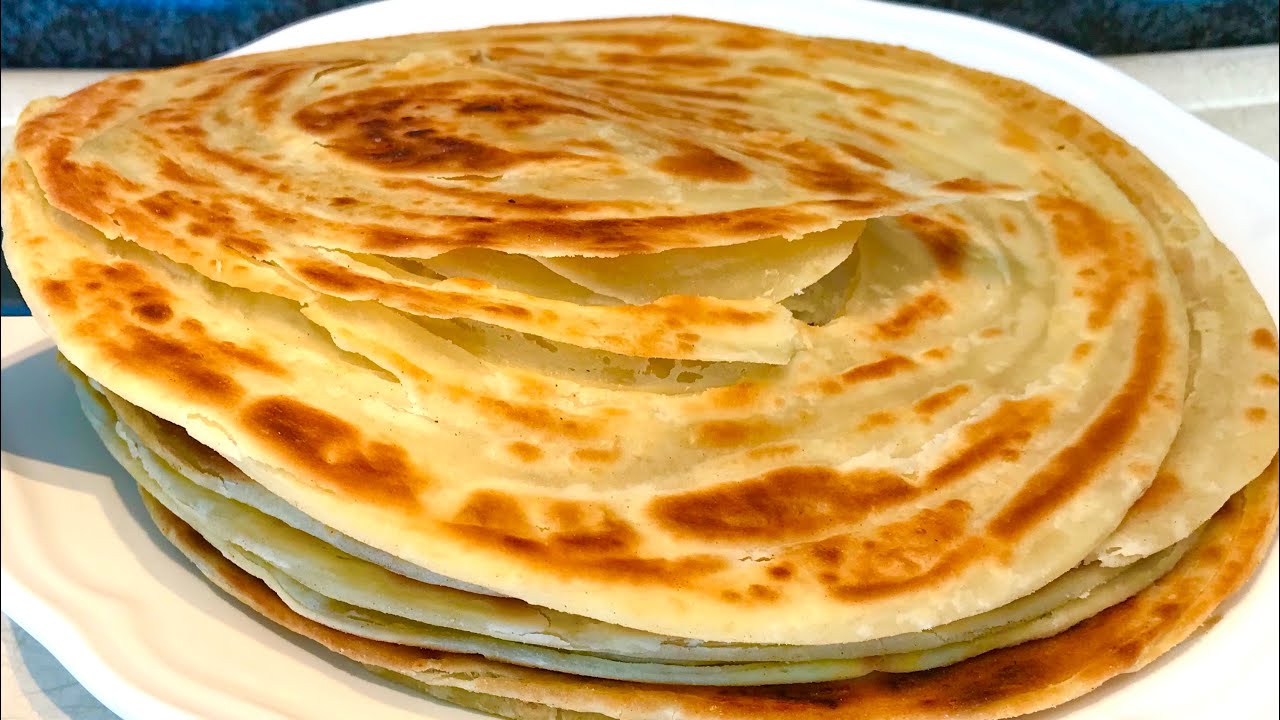
Dish: chapati